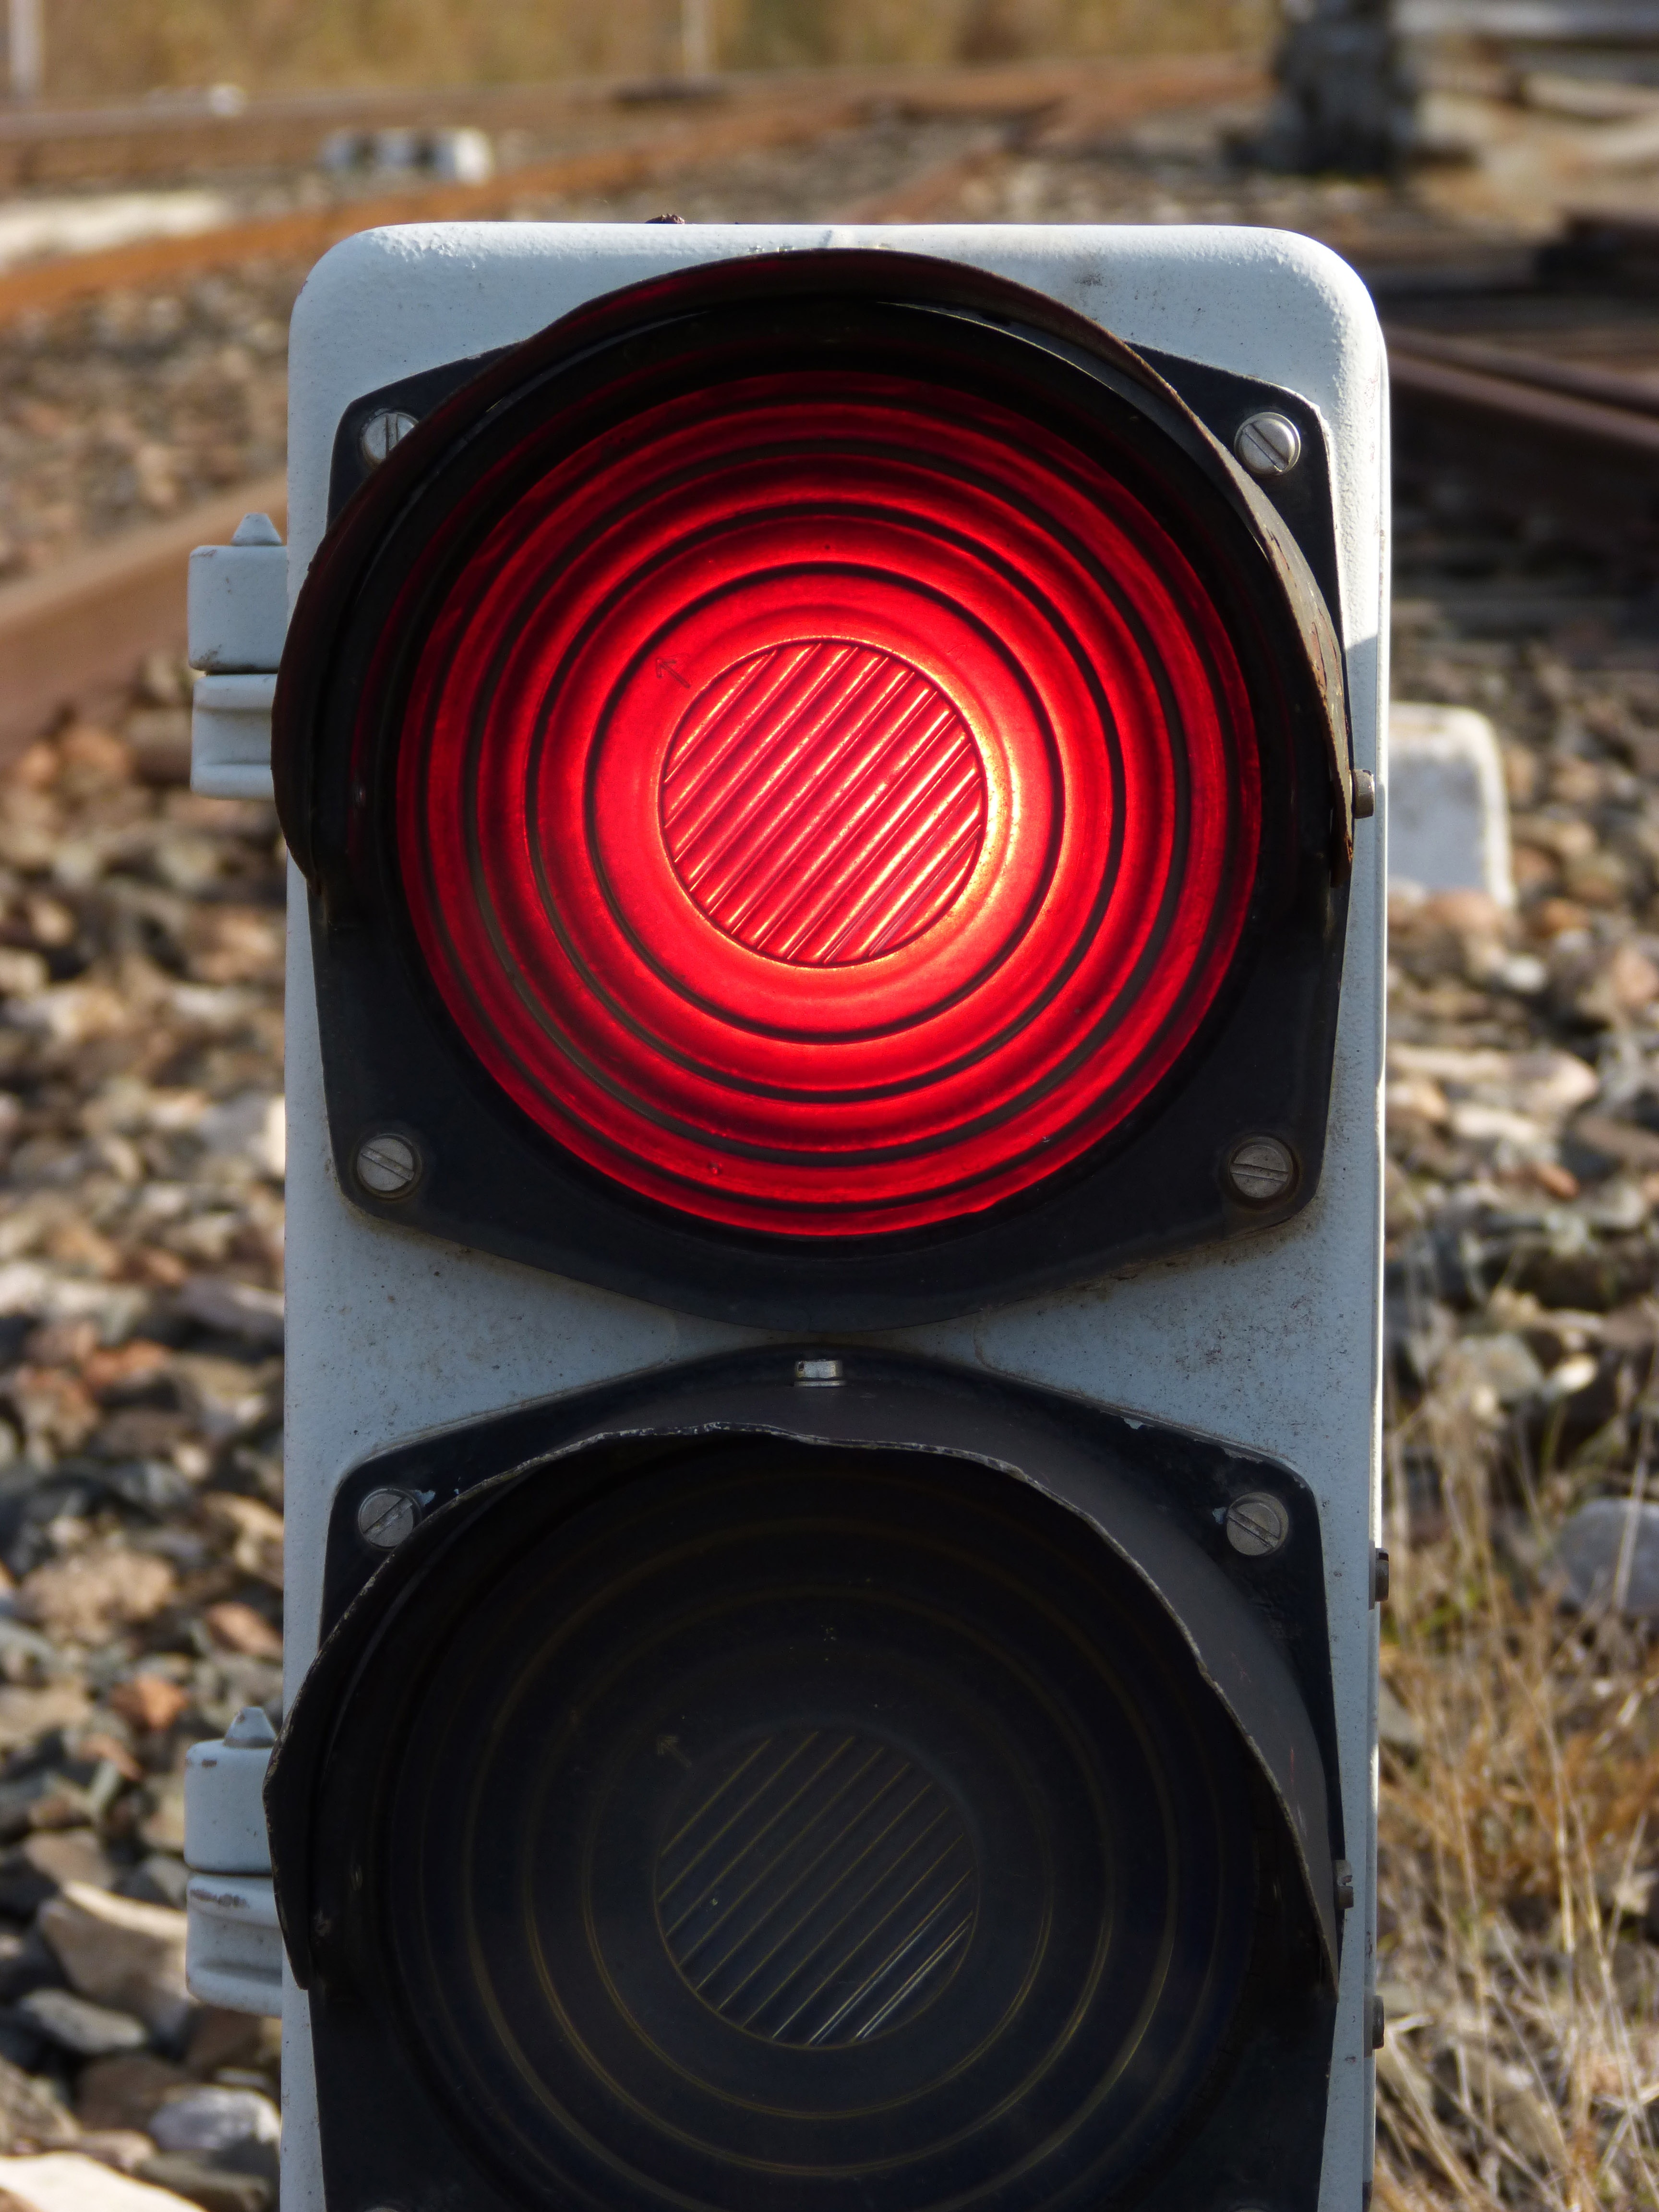
light, railway, wheel, window, train, red, lighting, traffic light, circle, bumper, forbidden, light fixture, shape, automotive exterior, signaling device, automotive lighting